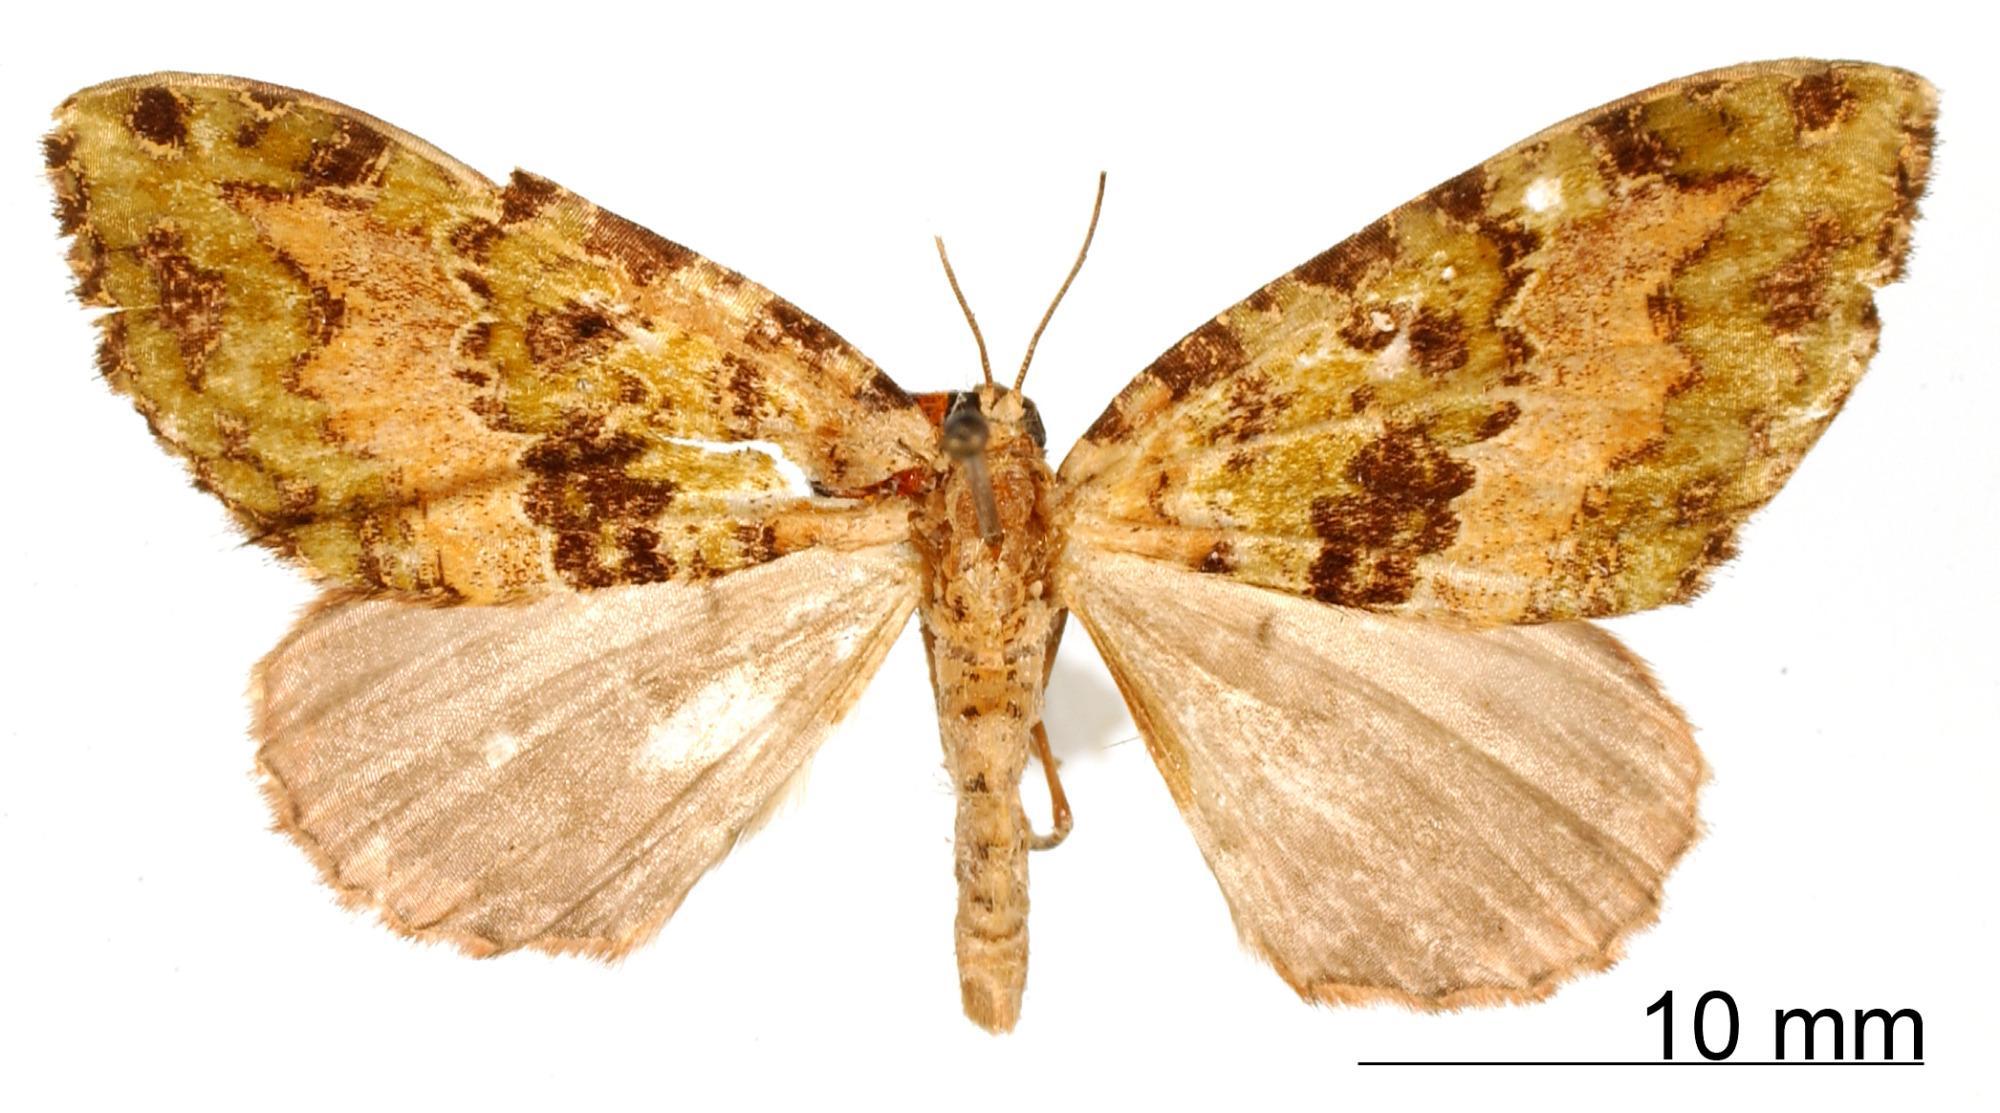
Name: Spargania rufitaeniata
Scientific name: Spargania rufitaeniata Dognin, 1909
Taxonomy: Animalia, Arthropoda, Insecta, Lepidoptera, Geometridae, Larentiinae
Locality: San Antonio, Colombia